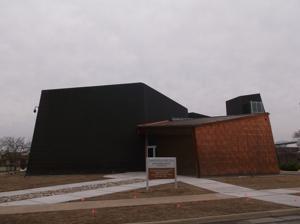
Building: Sherwin Miller Museum of Jewish Art
Country: United States of America
Year built: 1966
Art museum in E St Tulsa, OK Sherwin Miller Museum of Jewish Art Sherwin Miller Museum of Jewish Art Location within Oklahoma Established 1965 Location 2021 E 71st St  		Tulsa, OK 74136 Coordinates 36°03′46″N 95°57′48″W / 36.062672°N 95.963436°W / 36.062672; -95.963436 Type Art museum Director Tracey Herst-Woods Website http://jewishmuseumtulsa.org/ The Sherwin Miller Museum of Jewish Art (SMMJA) in Tulsa, Oklahoma , was founded in 1966 as the Gershon & Rebecca Fenster Museum of Jewish Art . From its inception until 1998, Tulsa's Congregation B'nai Emunah Synagogue housed the museum. Sherwin Miller was the museum's first curator. In 2000, the museum was renamed the Sherwin Miller Museum, and it moved to its present location at 2021 E 71st St in Tulsa, OK 74136 on the Zarrow Campus of the Jewish Federation of Tulsa in November 2004. The Sherwin Miller Museum, which houses the largest collection of Jewish art in the Southwestern United States, received accreditation by the American Alliance of Museums in 2013. Collections and exhibits The museum is a part of the Fenster/Sanditen Cultural Center along with the National Council of Jewish Women Holocaust Education Center, dedicated in April 1995 on Yom HaShoah by members of the Oklahoma 45th Infantry Division . It is the only American Jewish museum in the region and preserves the largest collection of Judaica in the Southwest United States . It serves as the headquarters of the Jewish Historical Society of Oklahoma and Oklahoma Jewish Archives. The Herman & Kate Kaiser Holocaust Collection focuses on survivors who came to live in Oklahoma and those Oklahomans helped to liberate the Nazi concentration camps. The museum's permanent collection consists of more than 16,000 pieces, including items of archaeological and ritual significance, ethnographic costumes, synagogue textiles, historical documents, and fine art. The museum opened Facility description Museum building as viewed from parking lot. The museum building contains 13,700 square feet (1,270 m 2 ) of exhibit space. It even contains a model synagogue that is used for services twice a week by children from the Mizel Jewish Community Day School, also located on the Zarrow Campus. The building has two levels: The lower level has a permanent Holocaust exhibit that displays documents, photos and other mementos from Oklahoma veterans who liberated German concentration camps, Jewish refugees from Nazi Germany, and Holocaust victims and survivors. The upper level exhibits art and artifacts related to the history of the Jewish people, ranging from the pre-Canaanite period in the Middle East to Jewish settlements in Oklahoma. The museum opened its new Holocaust Center in November 2020 after three years of planning and construction. Mikel Yantz, said its purpose is "... to teach about the Holocaust. Why it happened, when it happened, and those who were affected, and how it affects us today," In addition, there are also displays about the Muscogee Creek "Trail of Tears" and the 1921 Tulsa Race Massacre." Yantz also noted that it is the only museum of its kind in Oklahoma. Zarrow Campus in Tulsa Vandalism In February 2021, five Holocaust tribute statues which were part of an outdoor display created by the museum to remember children murdered during the Holocaust were destroyed by vandals. Notes